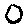
Label: 0